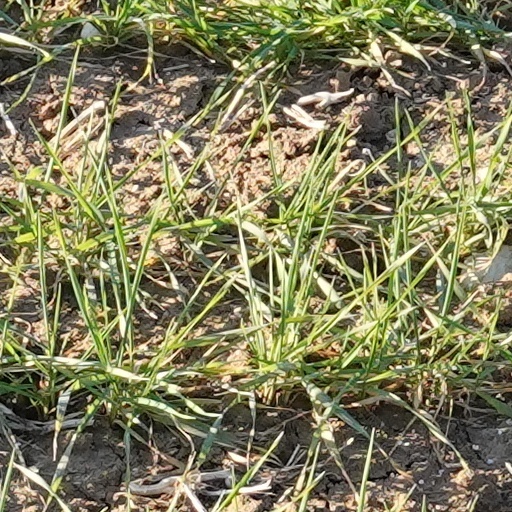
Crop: wheat